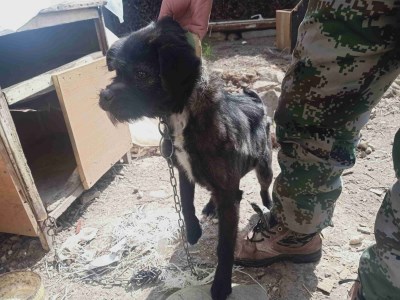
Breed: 3336-n000121-chinese_rural_dog